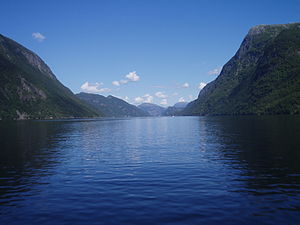
Fjorde i Norge / Fjorde efter fylke / Hordaland
Veafjorden set nordover
Norske fjorde er kendt verden over og står som et symbol på den norske natur. Der er op mod 1190 navngivne fjorde i Norge, og den norske kyst er et af de områder i verden med de fleste fjorde. Norge har også flere af de længste fjorde i verden med Sognefjorden på 204 km som den længste. De fleste af fjordene findes i det langstrakte Nordland, som har op mod 300 fjorde, mens Finnmark har omkring 200. To af fjordene, Geirangerfjorden og Nærøyfjorden, står på verdensarvslisten for naturområder.